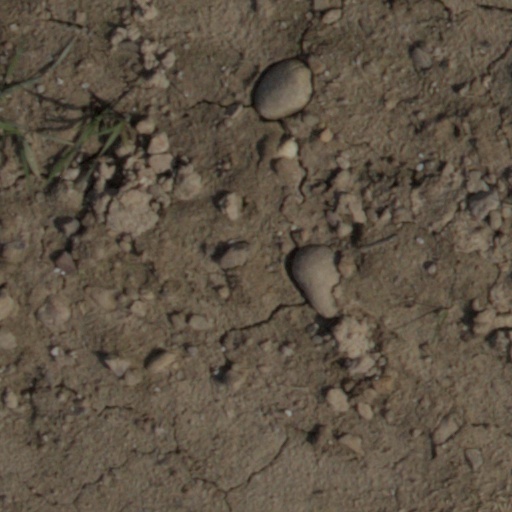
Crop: wheat